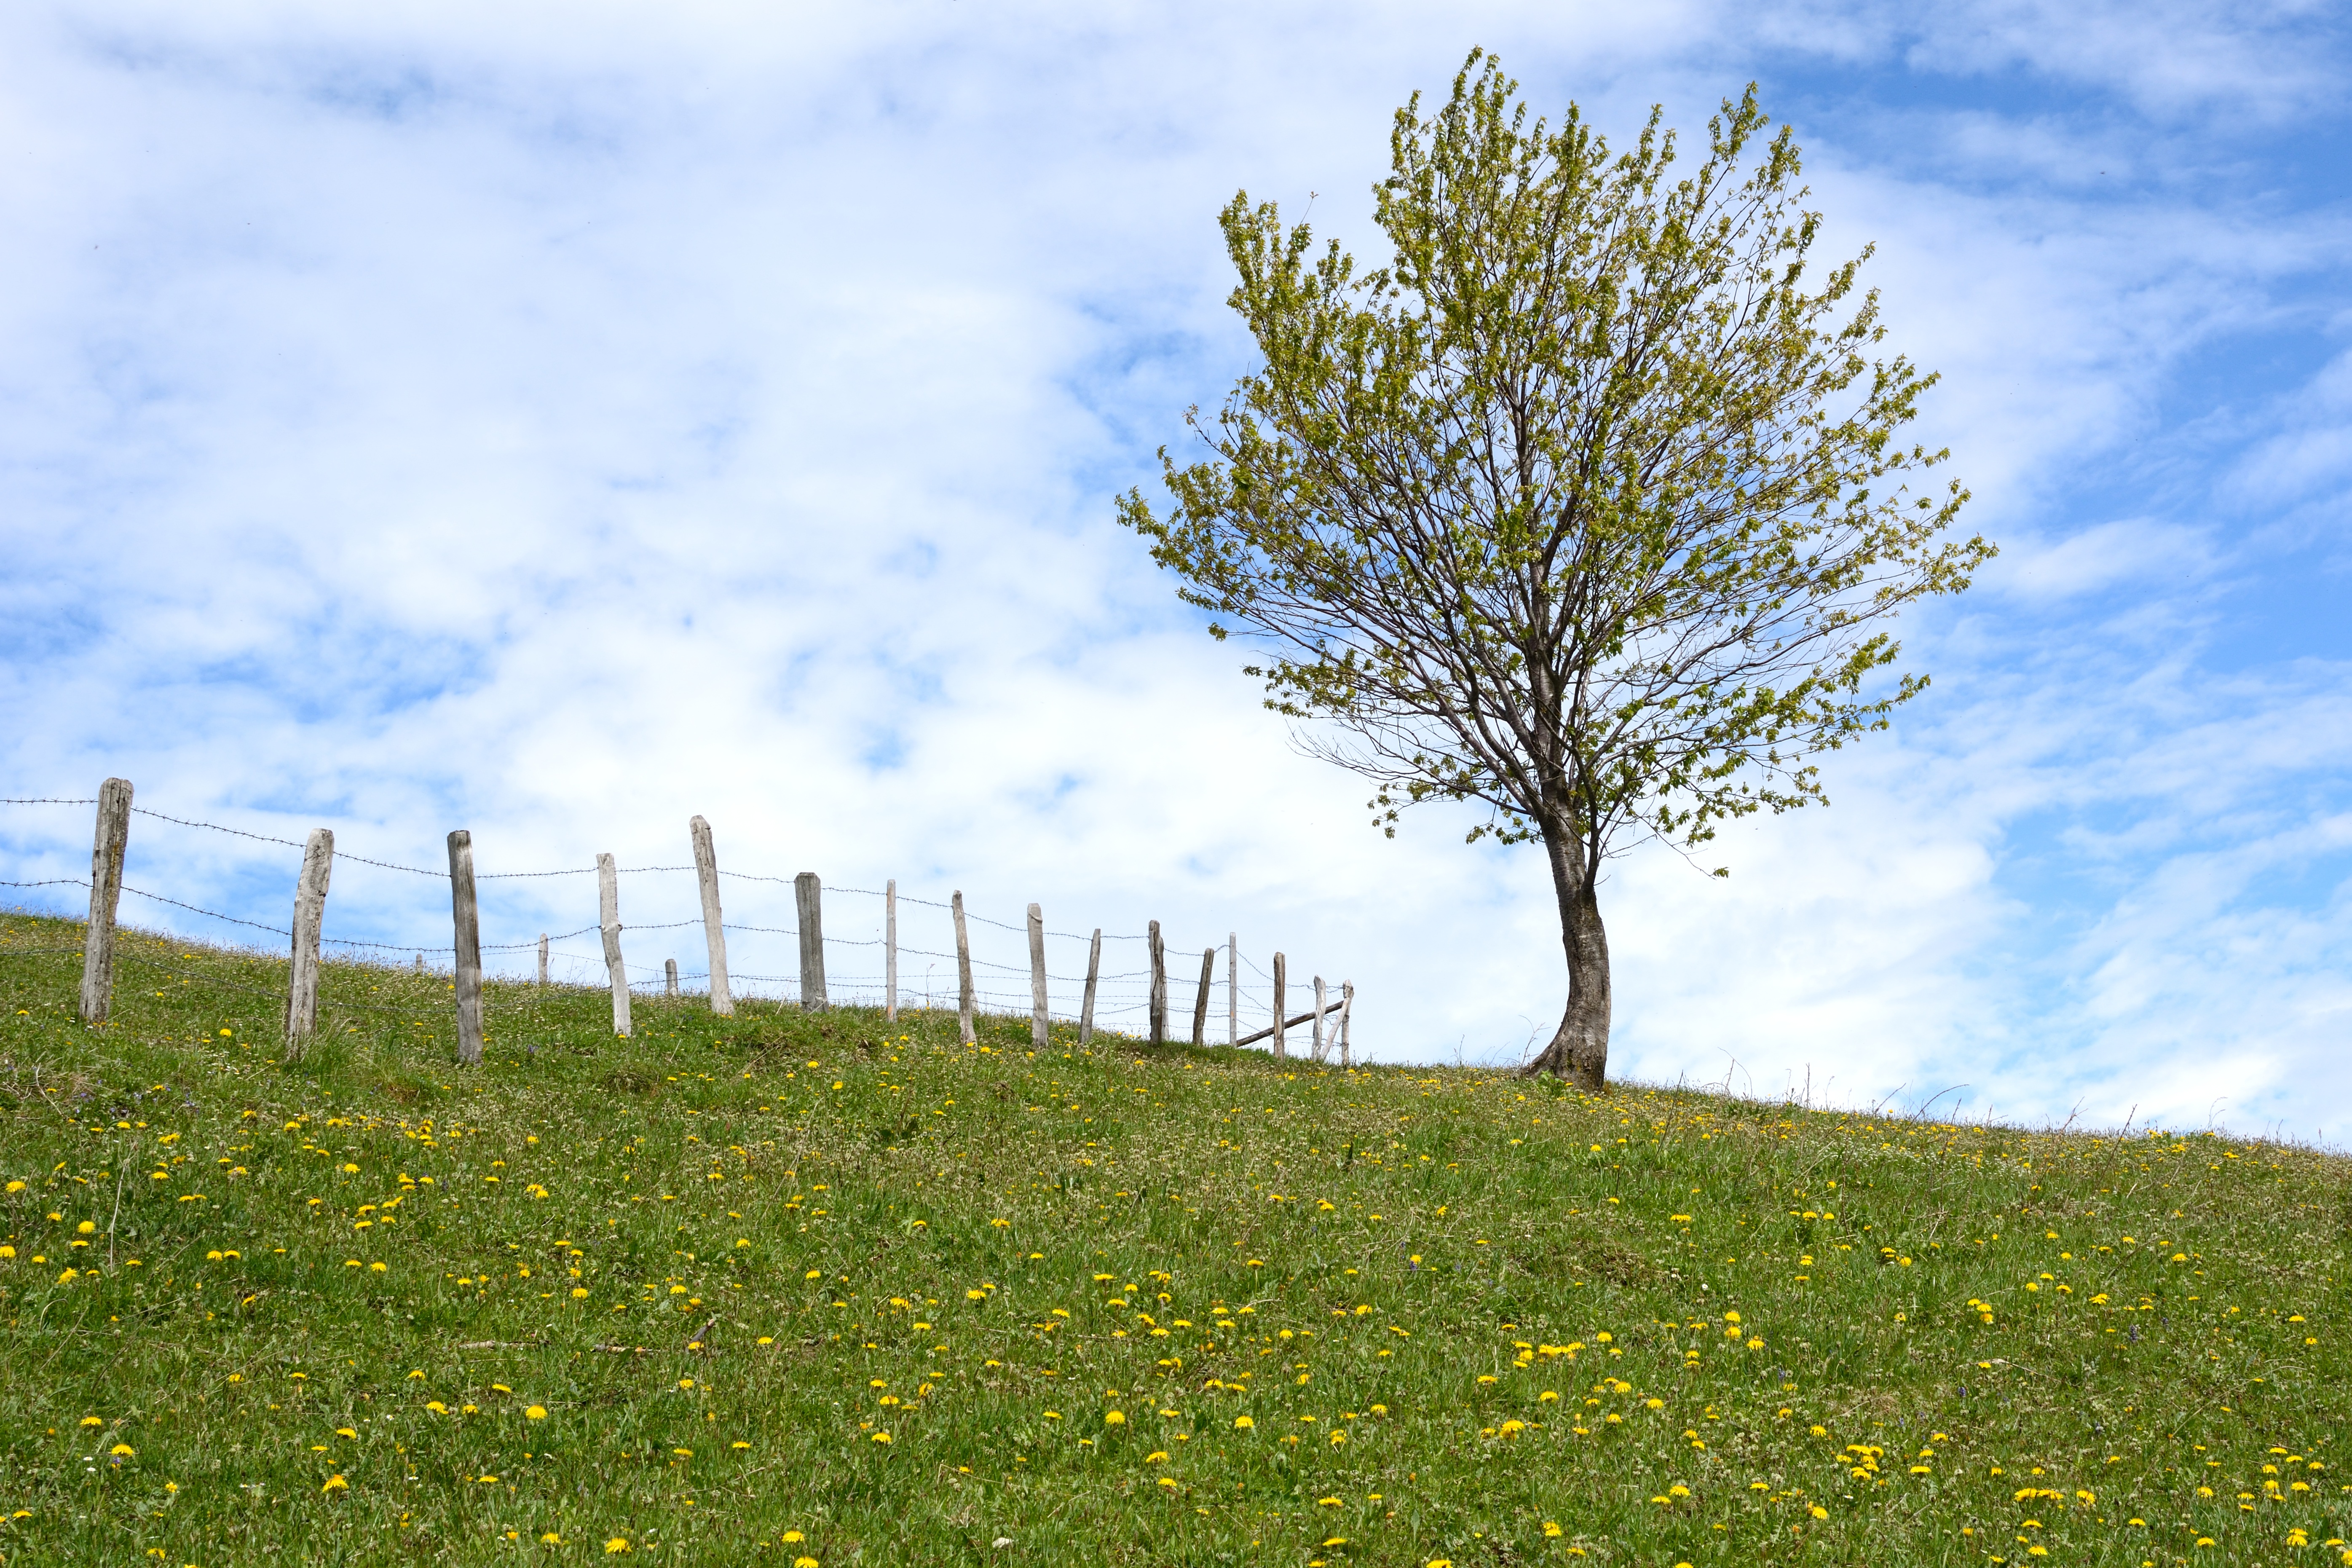
landscape, tree, nature, grass, horizon, mountain, fence, barbed wire, cloud, plant, sky, field, meadow, prairie, sunlight, leaf, hill, flower, wind, spring, green, pasture, autumn, blue, grassland, shrub, habitat, mood, ecosystem, rural area, spring meadow, natural environment, grass family, woody plant